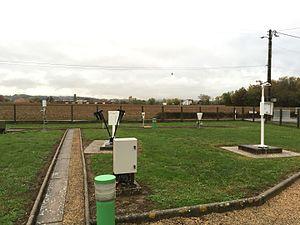
Station Météo-France à Charnay-lès-Mâcon près de l'aérodrome.
Charnay-lès-Mâcon est une commune française située dans le département de Saône-et-Loire en région Bourgogne-Franche-Comté.